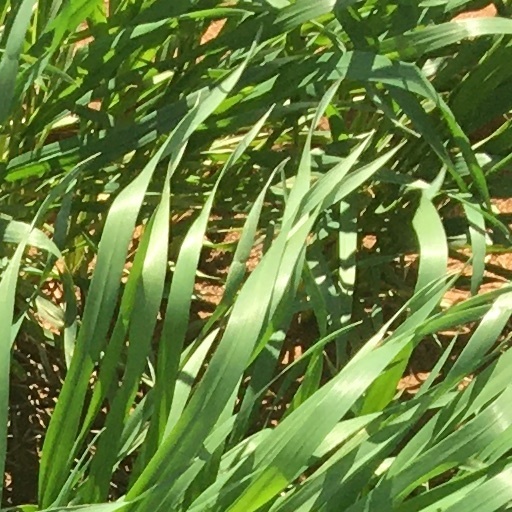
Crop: wheat